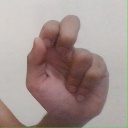
अक्षर: ढ